Sky position (RA, Dec in degrees): 1.03, -0.8637
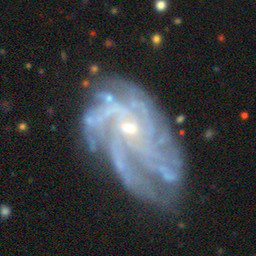
Galaxy morphology: Unbarred Loose Spiral Galaxies